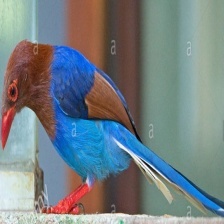
Species: SRI LANKA BLUE MAGPIE
Scientific name: UROCISSA ORNATA
ImageNet parent category: magpie